Philip H. Frohman

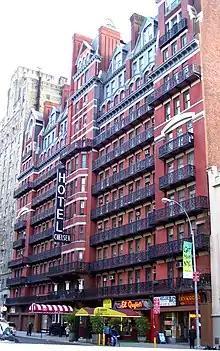
The Hotel Chelsea, New York City was the birthplace of Philip H. Frohman, designed by his grandfather, Philip Hubert

Frohman was born in Hotel Chelsea, designed by his grandfather Philip Gengembre Hubert, in New York in 1887 to Gustave Frohman, a theatrical producer, and the former Marie Hubert, an actress. His mother was a French Catholic and his father Jewish.